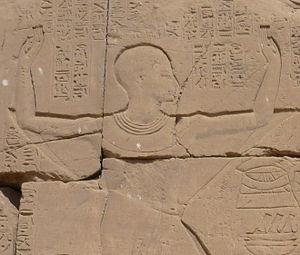
Le grand prêtre d'Amon Amenhotep et Ramsès IX - Bas-relief sur le mur extérieur est de l'axe secondaire, enceinte d'Amon-Ra de Karnak, Égypte